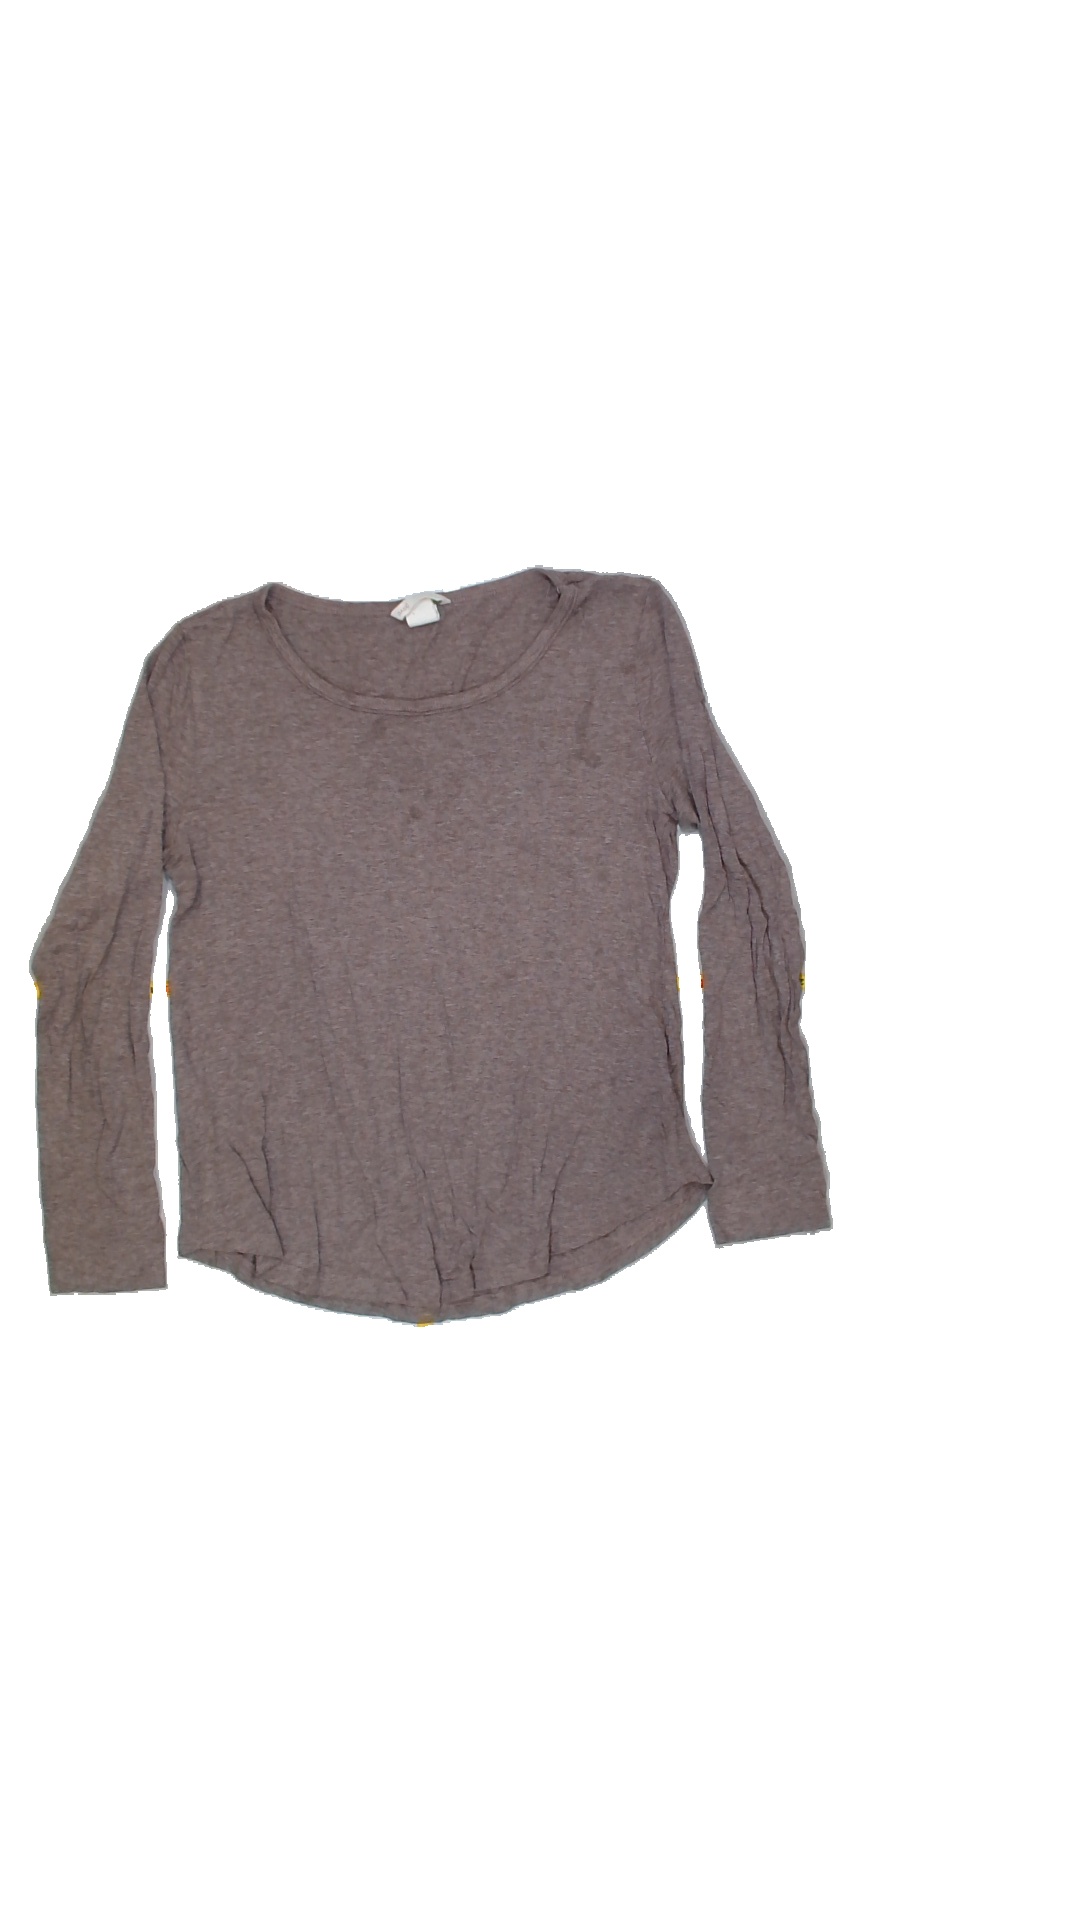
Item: Shirt (Ladies)
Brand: H&m
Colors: Brown
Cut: Regular, C-collar
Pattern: Plain
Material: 100%viscose
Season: All
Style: No trend
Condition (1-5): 4
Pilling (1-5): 4
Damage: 0
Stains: Yes
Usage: Export
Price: <50